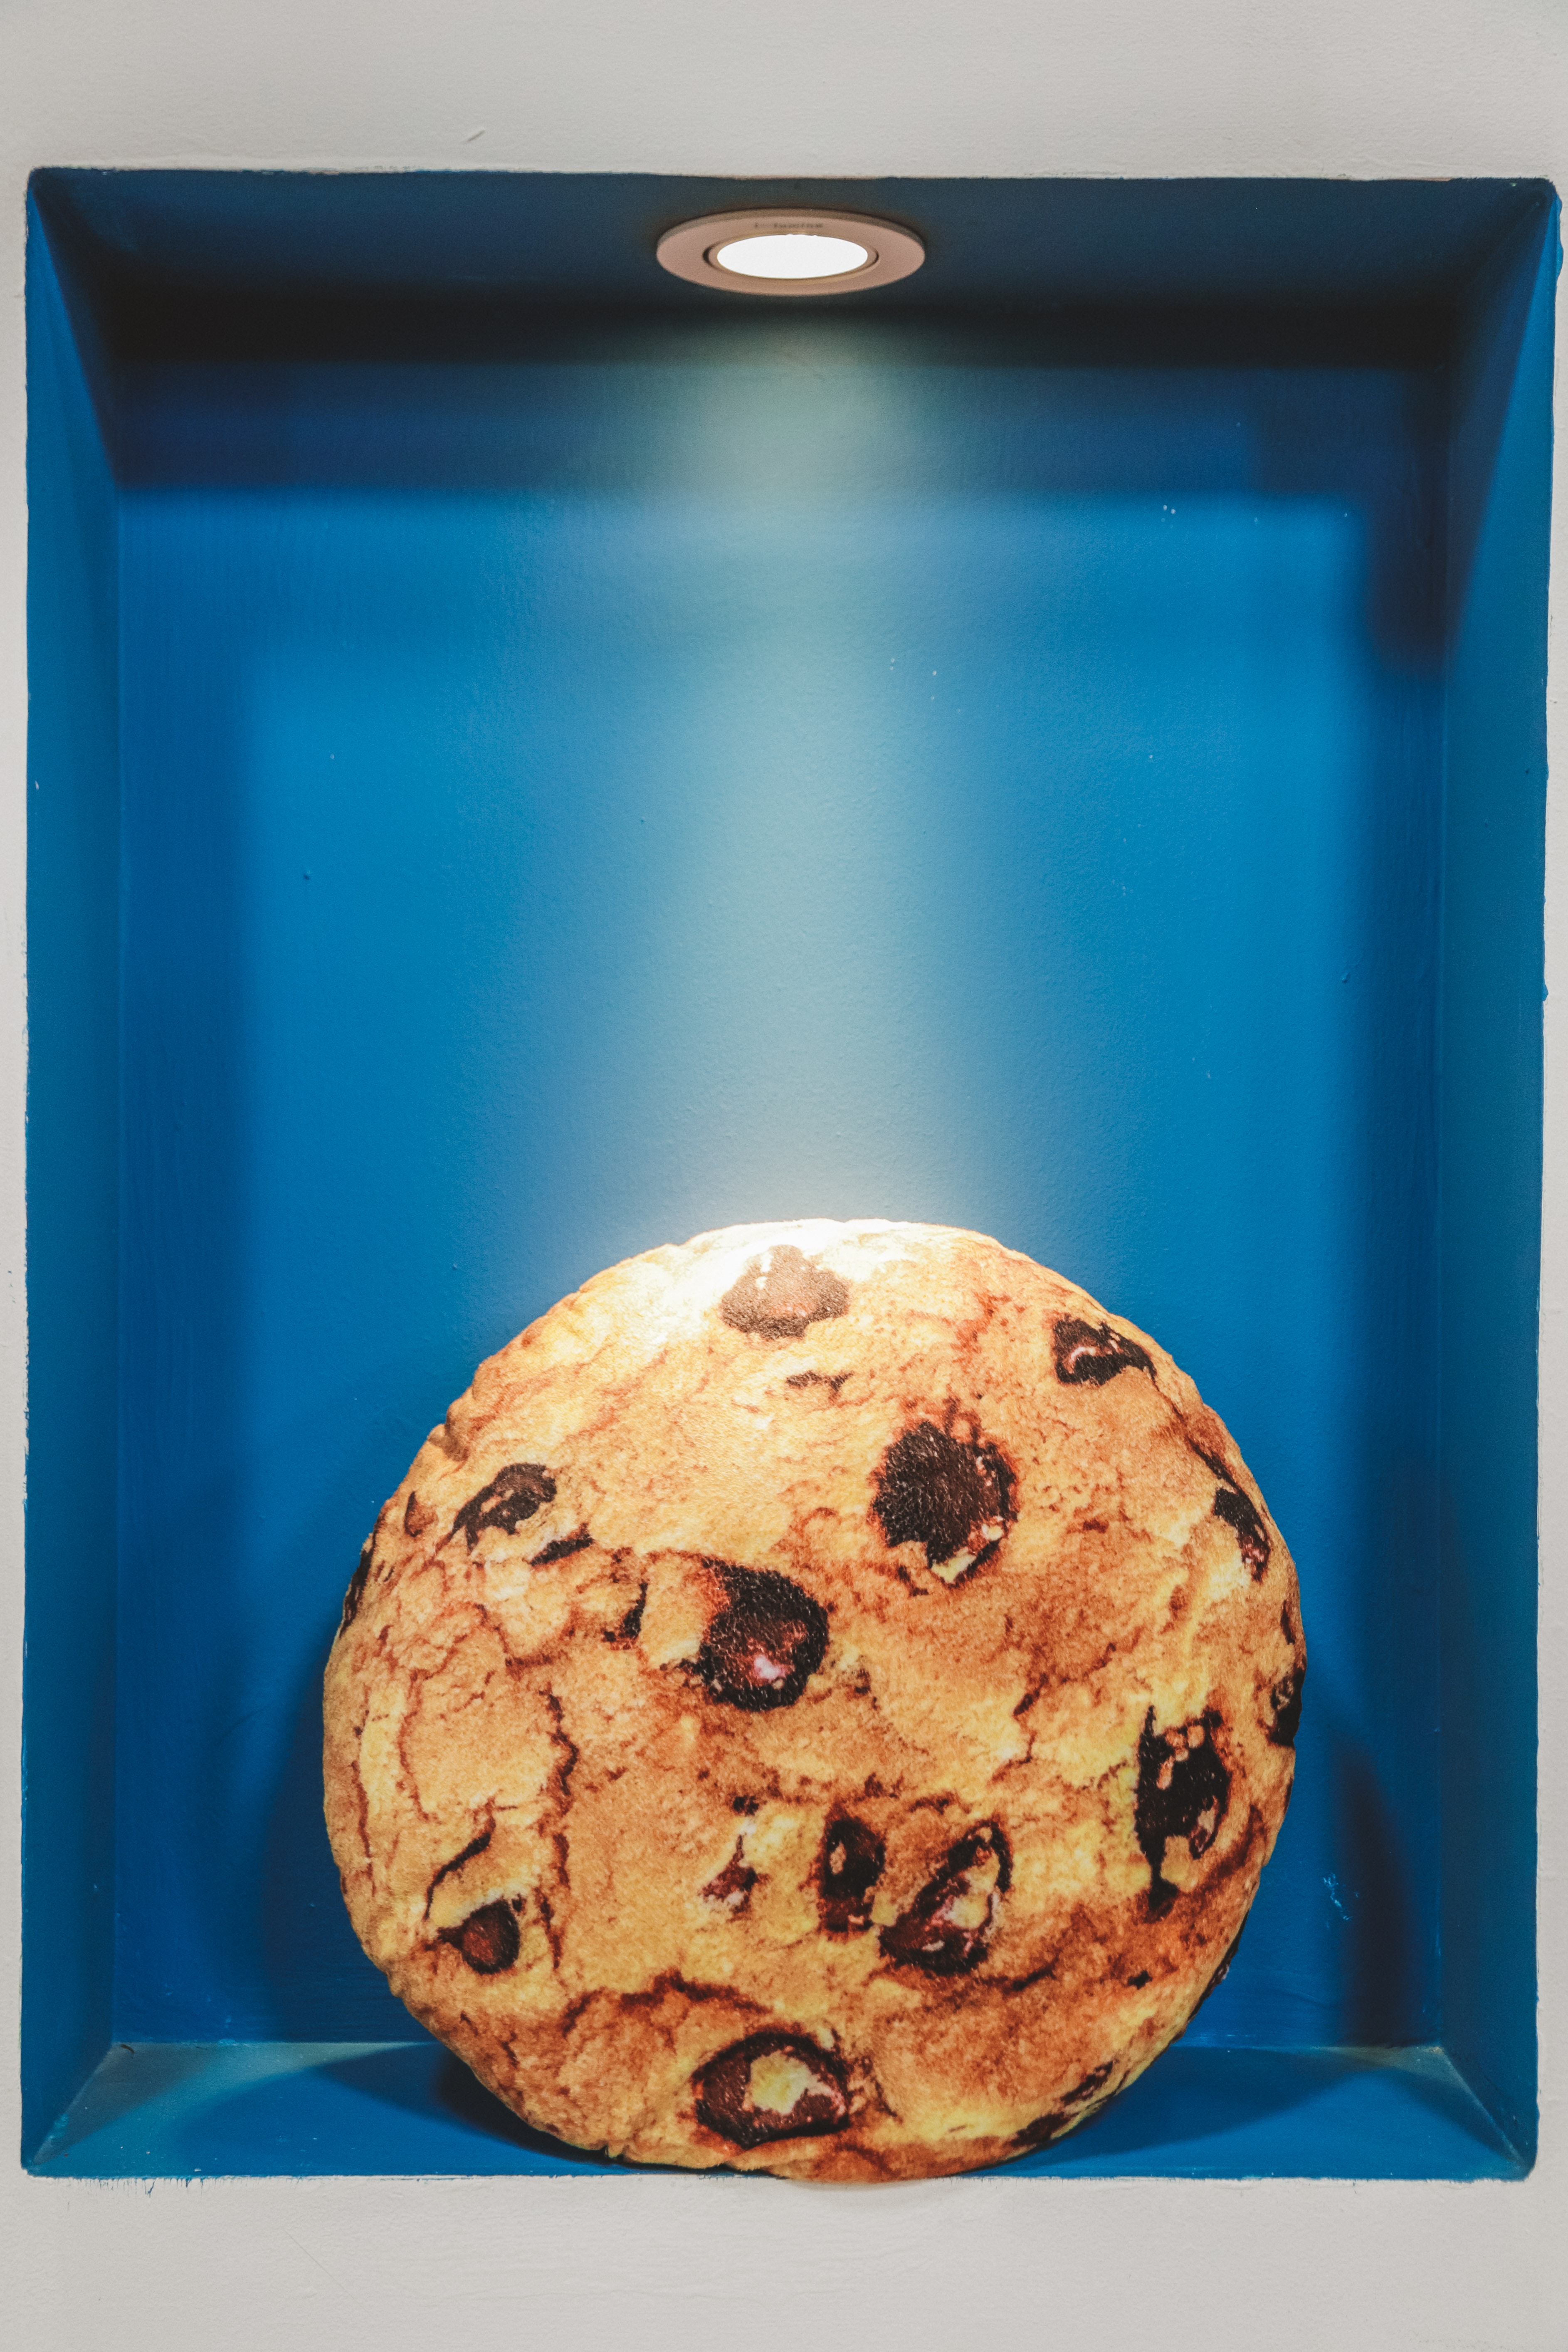
chocolate chip cookie, cookie, food, snack, cookies and crackers, dessert, chocolate chip, baked goods, finger food, cuisine, panettone, rock